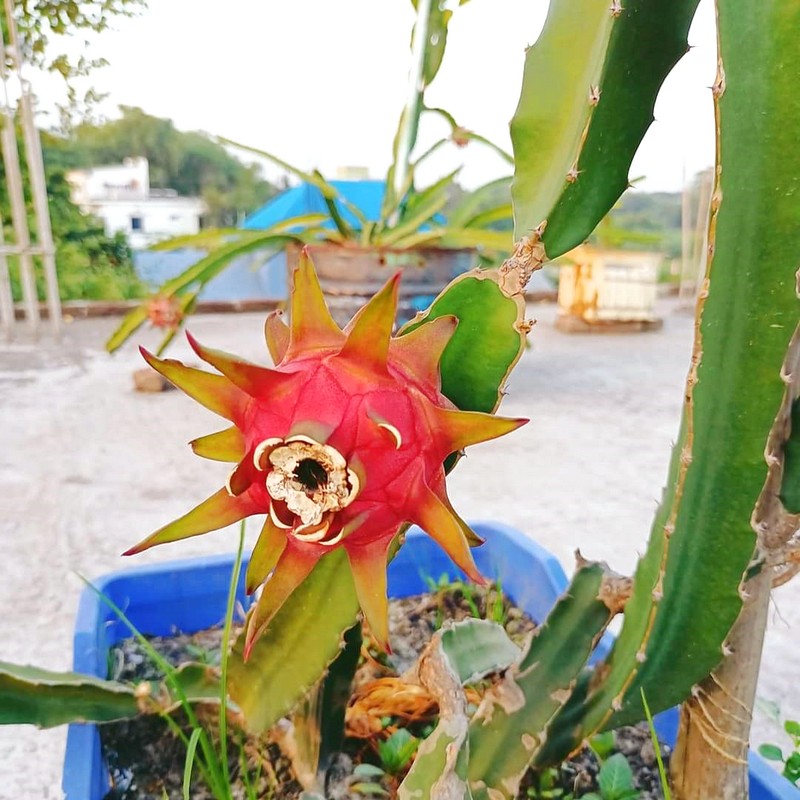
Label: Fresh Dragon Fruit